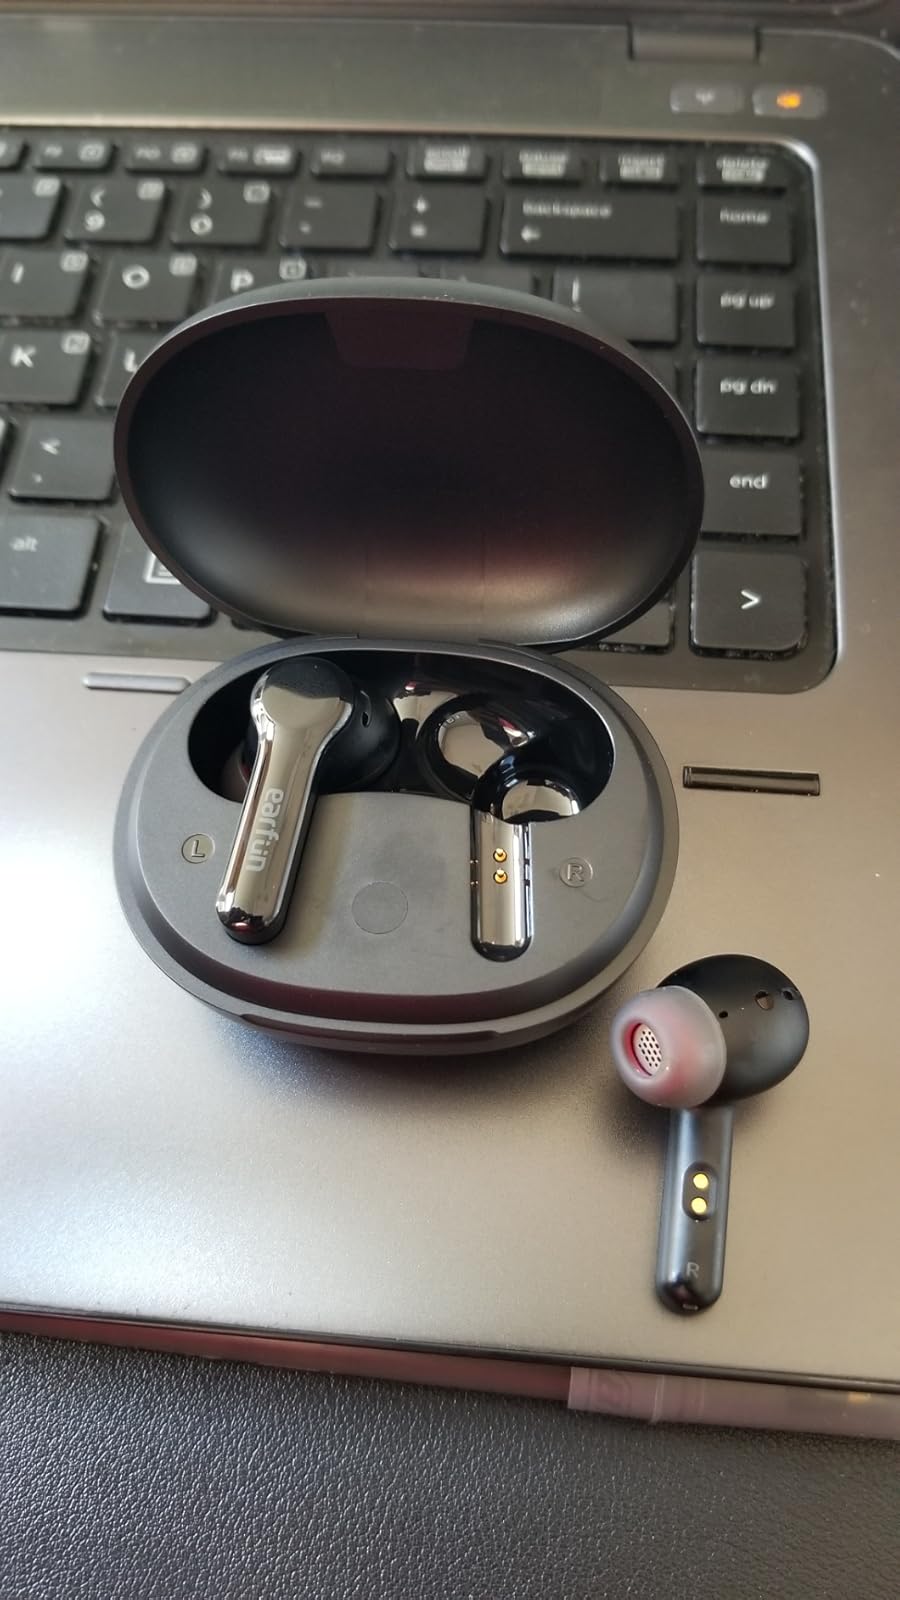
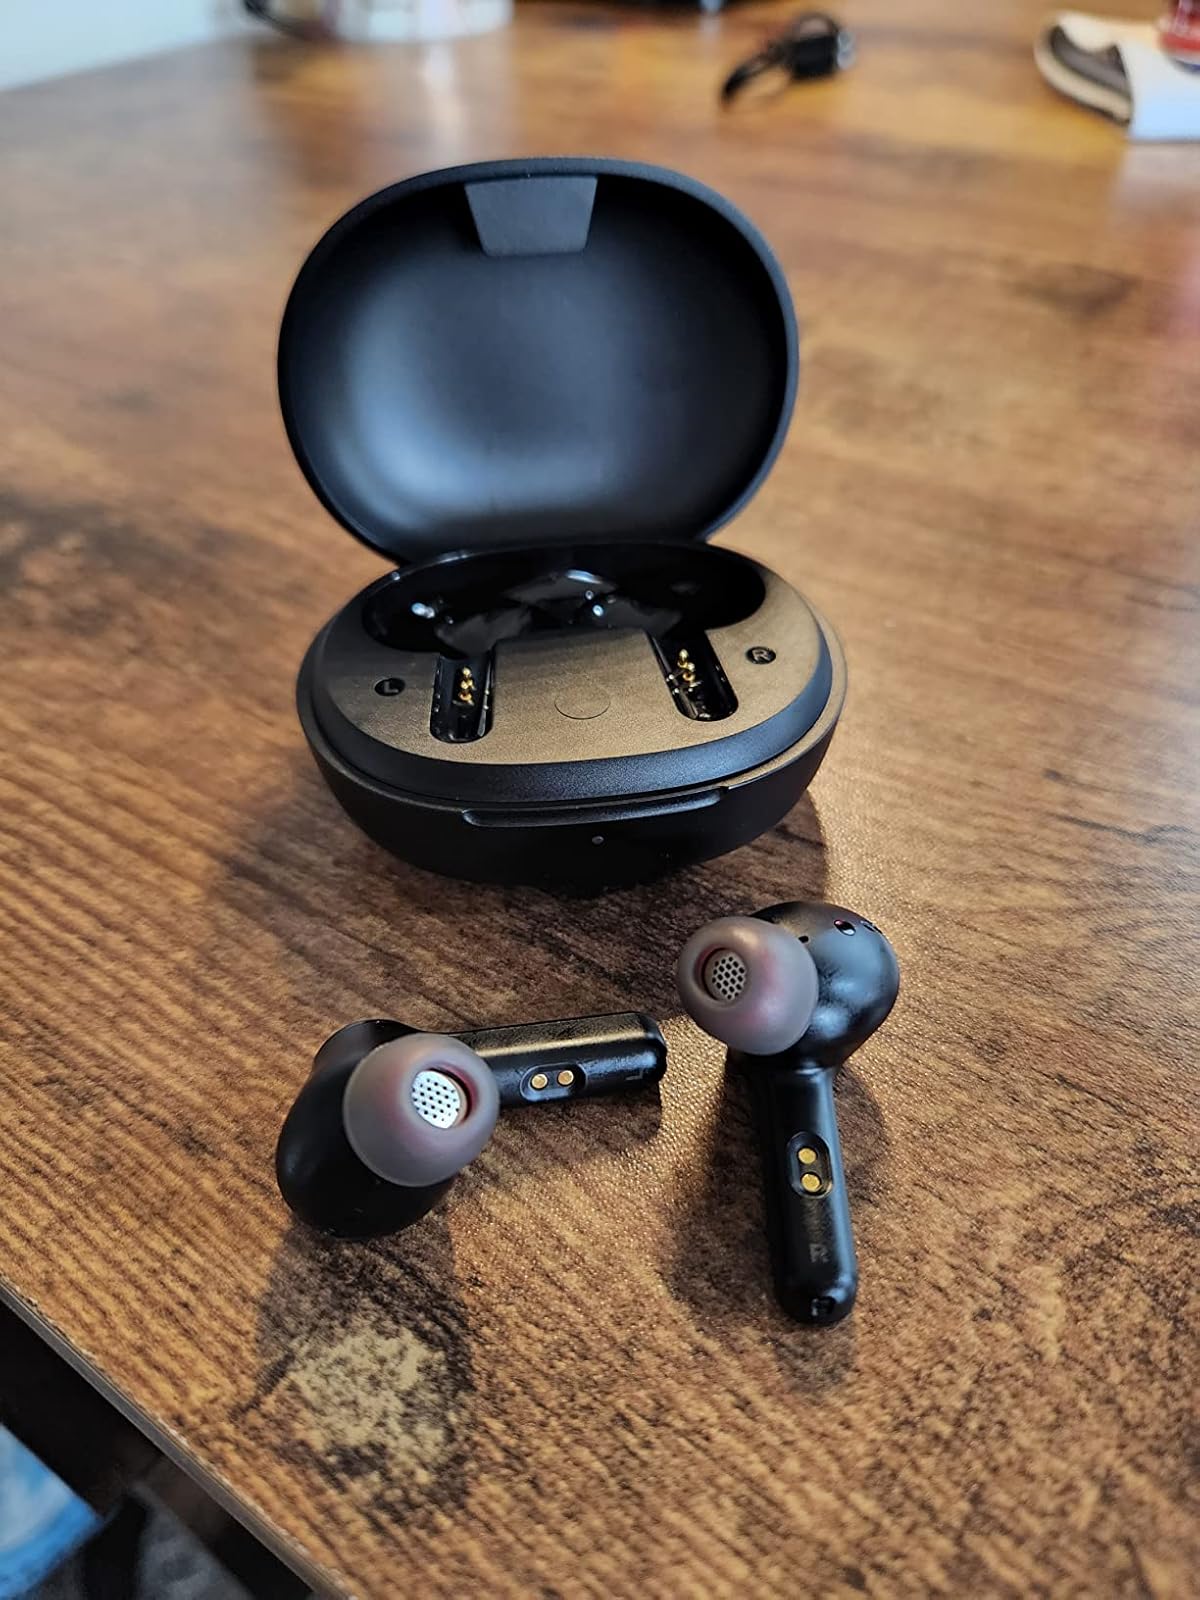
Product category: earbuds
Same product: yes